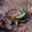
Label: frog